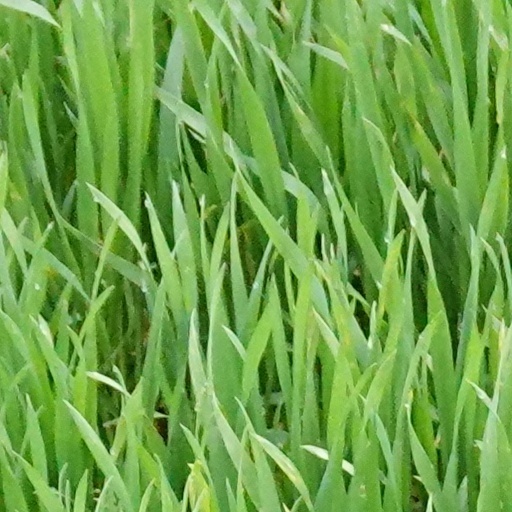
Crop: wheat